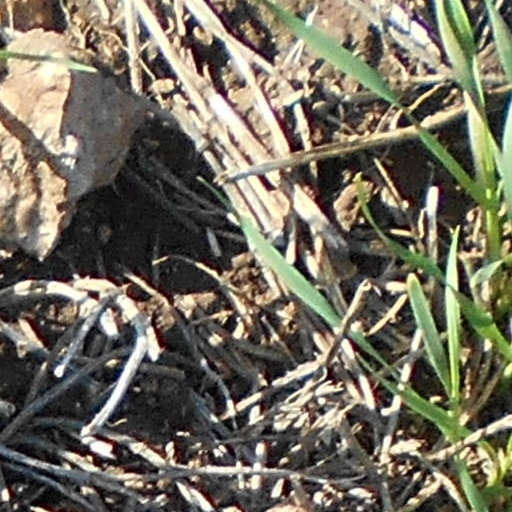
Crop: wheat